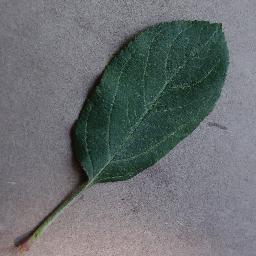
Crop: apple
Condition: healthy